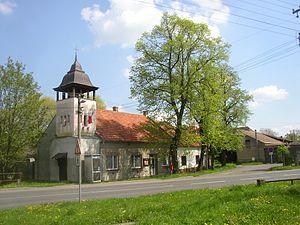
Malé Přítočno est une commune du district de Kladno, dans la région de Bohême-Centrale, en Tchéquie. Sa population s'élevait à 243 habitants en 2020.